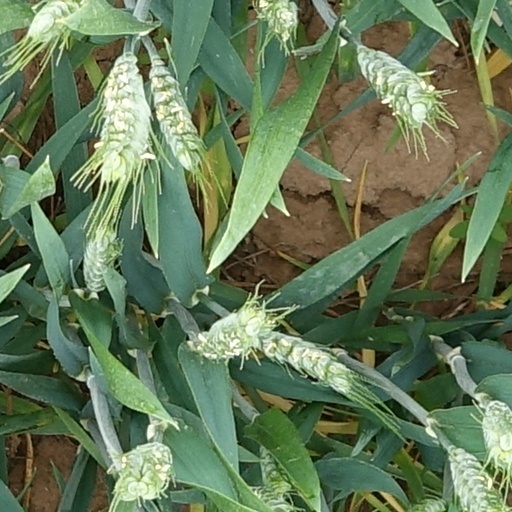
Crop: wheat